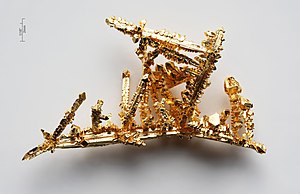
Guld / Forekomst og udvinding / Guld fra havvand
Syntetisk fremstillet guldkrystal